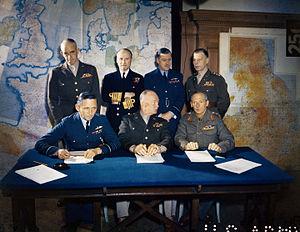
Le débarquement de Normandie, également appelé débarquement en Normandie, ou encore débarquement allié en Normandie, nom de code opération Neptune, est une opération militaire amphibie et aéroportée alliée de la Seconde Guerre mondiale lancée dans la nuit du 5 au 6 juin 1944.